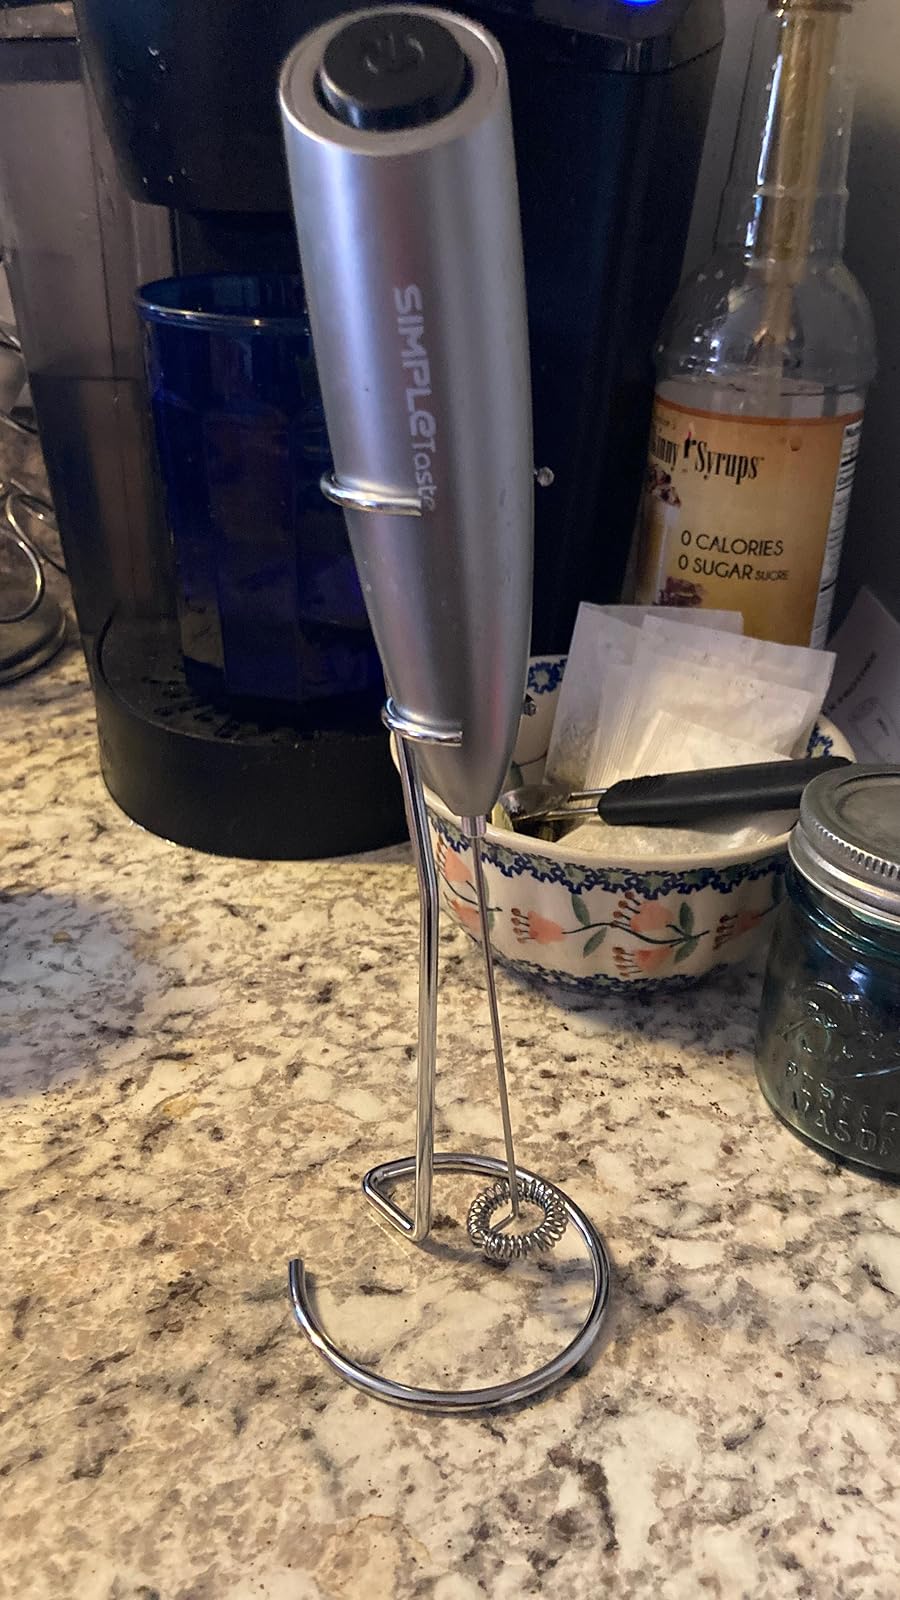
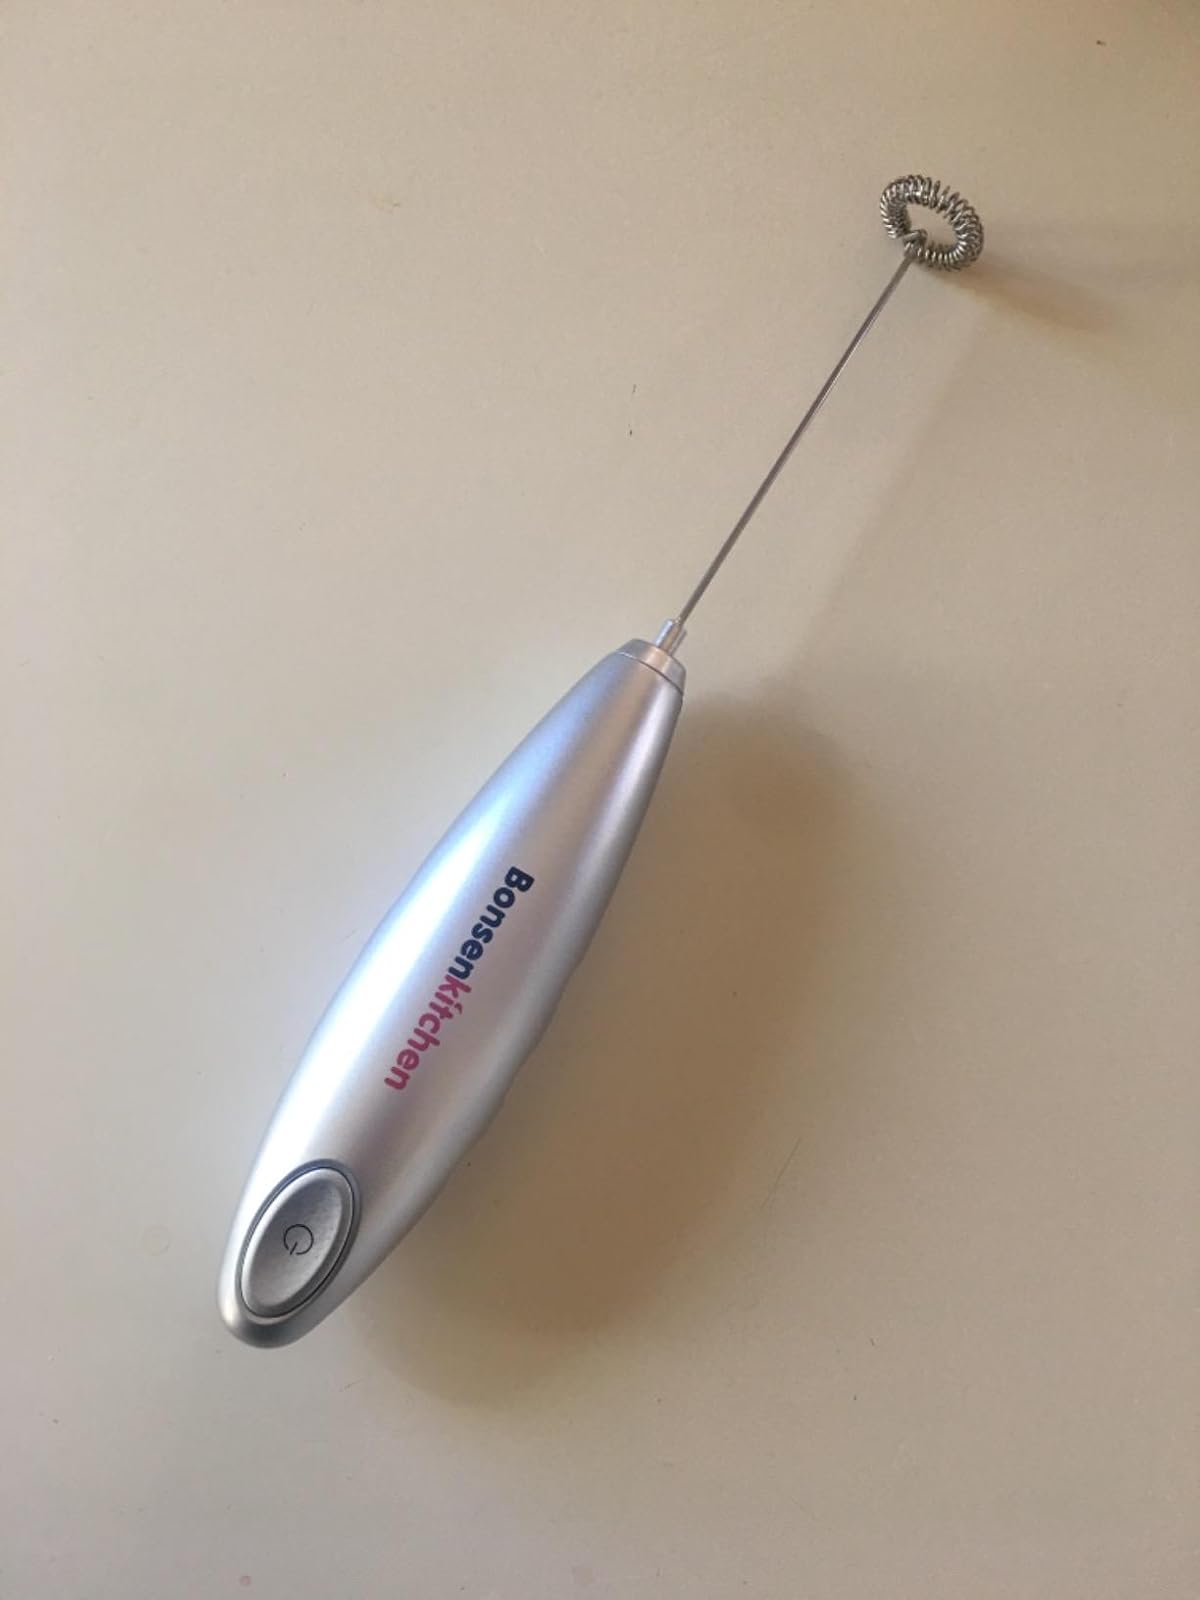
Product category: items_mixer
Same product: no